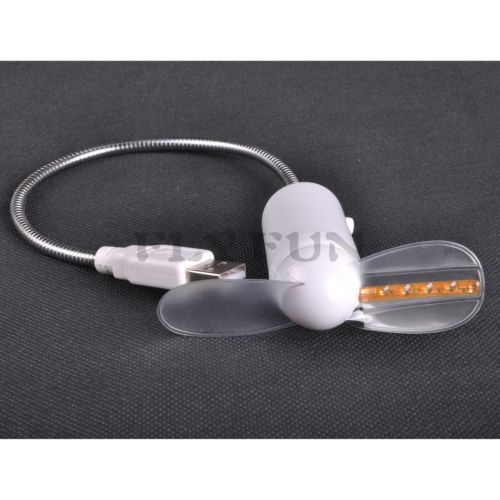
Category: fan